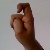
The image shows a hand gesture representing the letter 'X' in Indian Sign Language.